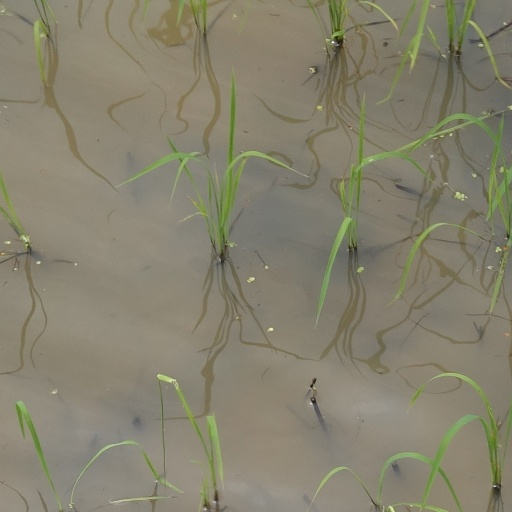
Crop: rice